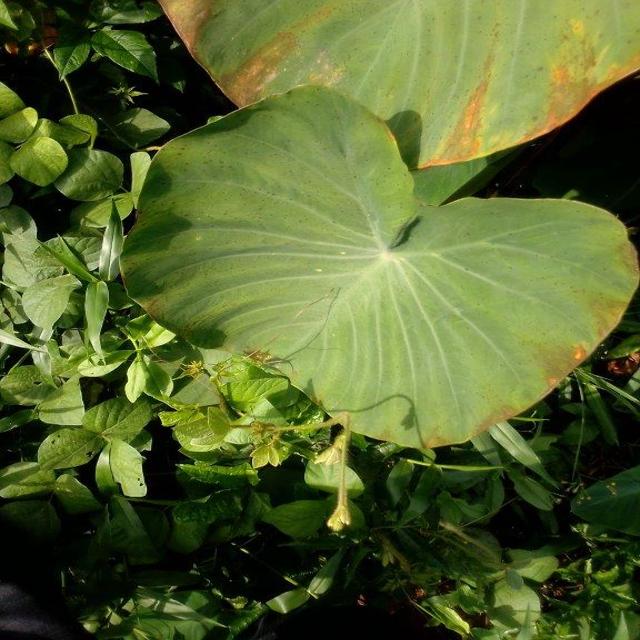
Label: Mid_Blight